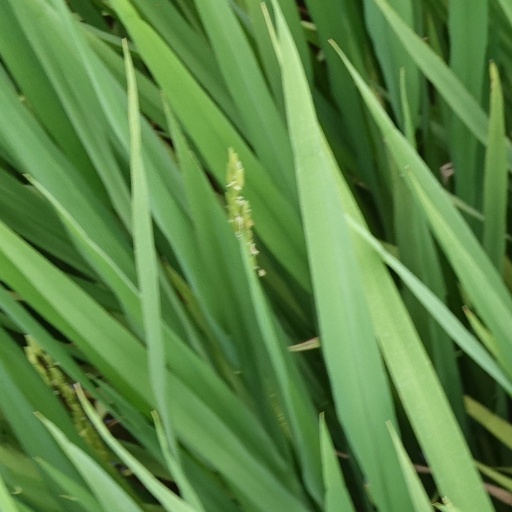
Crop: rice